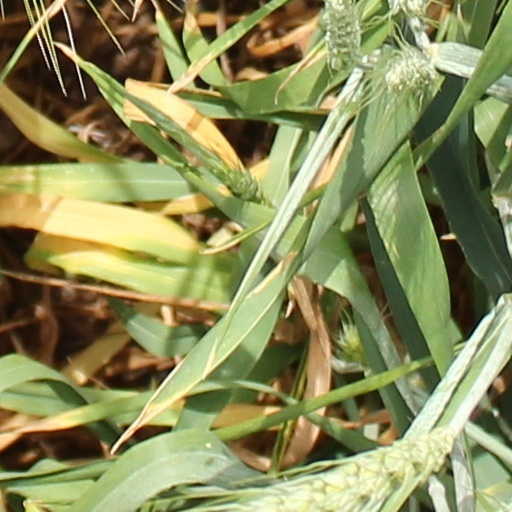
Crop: wheat